Connacht Rugby

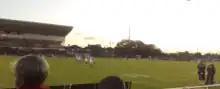
Connacht against Leinster in their 2008–09 Celtic League game at the Sportsground

The Sportsground has been the historical home of Connacht Rugby since the late 1920s. Located on the College Road and within walking distance of the city centre, it is known as a spartan and inhospitable venue for visiting teams. It is particularly notorious for its wet and windy conditions due to its location near the Atlantic coast and Galway's rainy climate. In addition to its use by Connacht, The Sportsground is also used for greyhound racing, with the track running between the playing field and the stands. The stadium is owned by "The Galway Agricultural & Sports Society Ltd." who lease it to both Connacht Rugby and the Irish Greyhound Board. Due primarily to the issue of ownership, the development of The Sportsground has lagged behind that of the other Irish provinces who, with the backing of the IRFU, have moved ahead with major developments of their home grounds.